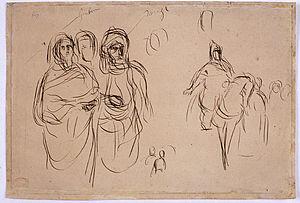
Moulay Abd-Er-Rahman, sultan du Maroc, sortant de son palais de Meknès, entouré de sa garde et de ses principaux officiers est une œuvre d'Eugène Delacroix, conservée au Musée des Augustins de Toulouse, exposée dans le Salon rouge dans lequel se trouvent des œuvres de la peinture française du XIXᵉ siècle et du début du XXᵉ siècle. Artiste majeur du Romantisme et de l'Orientalisme français, Delacroix peint cette œuvre en 1845.